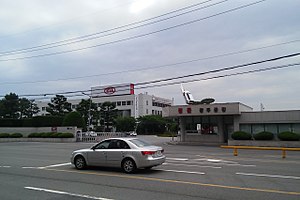
Kia Motors
Kia Motors Sydkorea fabrik
Kia Motors KRX: 000270